István Almási

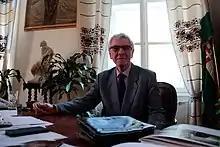
István Almási in 2015

István Almási (12 July 1944 – 20 November 2017) was a Hungarian teacher and politician who served as mayor of Hódmezővásárhely from 2012 until his death in 2017.